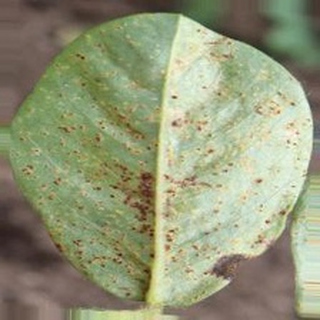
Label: groundnut_rust